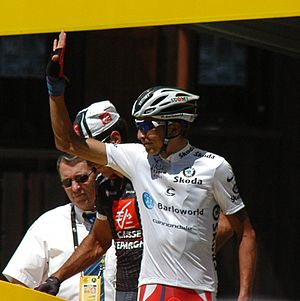
8. etape af Tour de France 2007 / Sprint og bjergpasseringer / 1. bjerg (Col du Marais)
Mauricio Soler før etapestart.
Ottende etape af Tour de France 2007 blev kørt lørdag d. 15. juli og gik fra Le Grand-Bornand til Tignes.